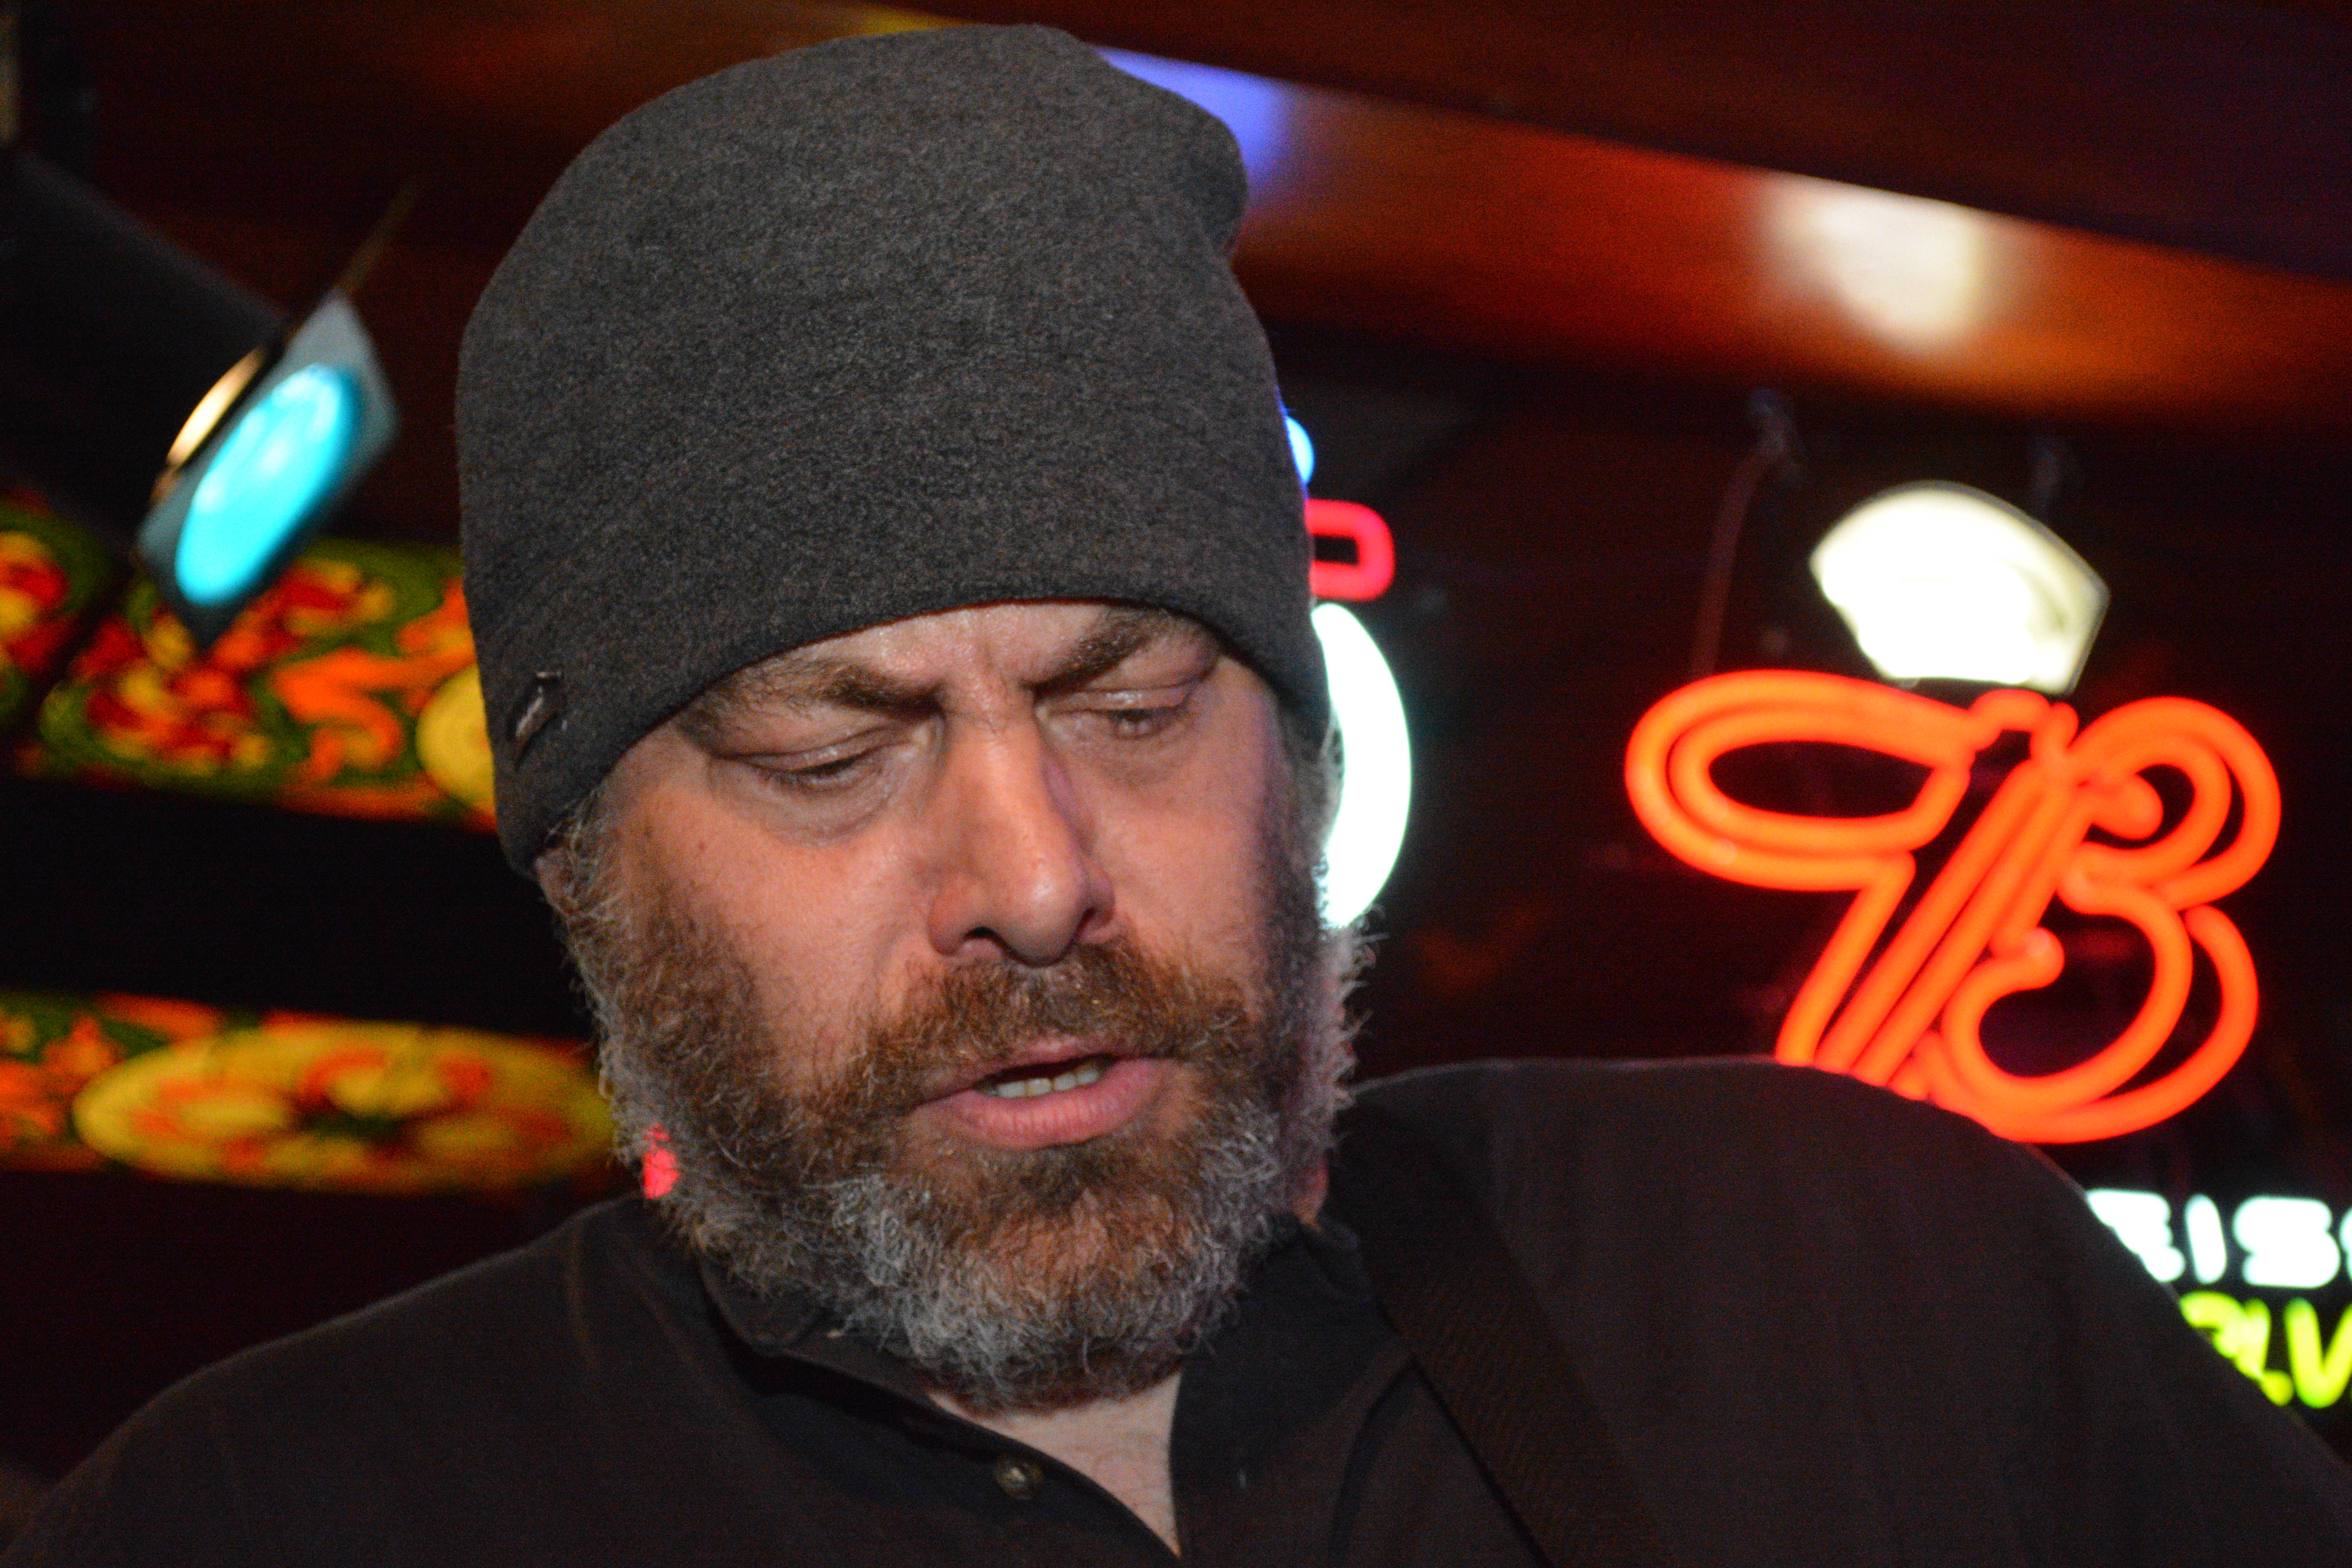
music, beard, facial hair